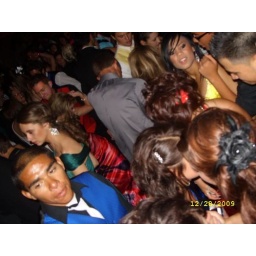
Prom 2010 Im in the red dress getting down lol